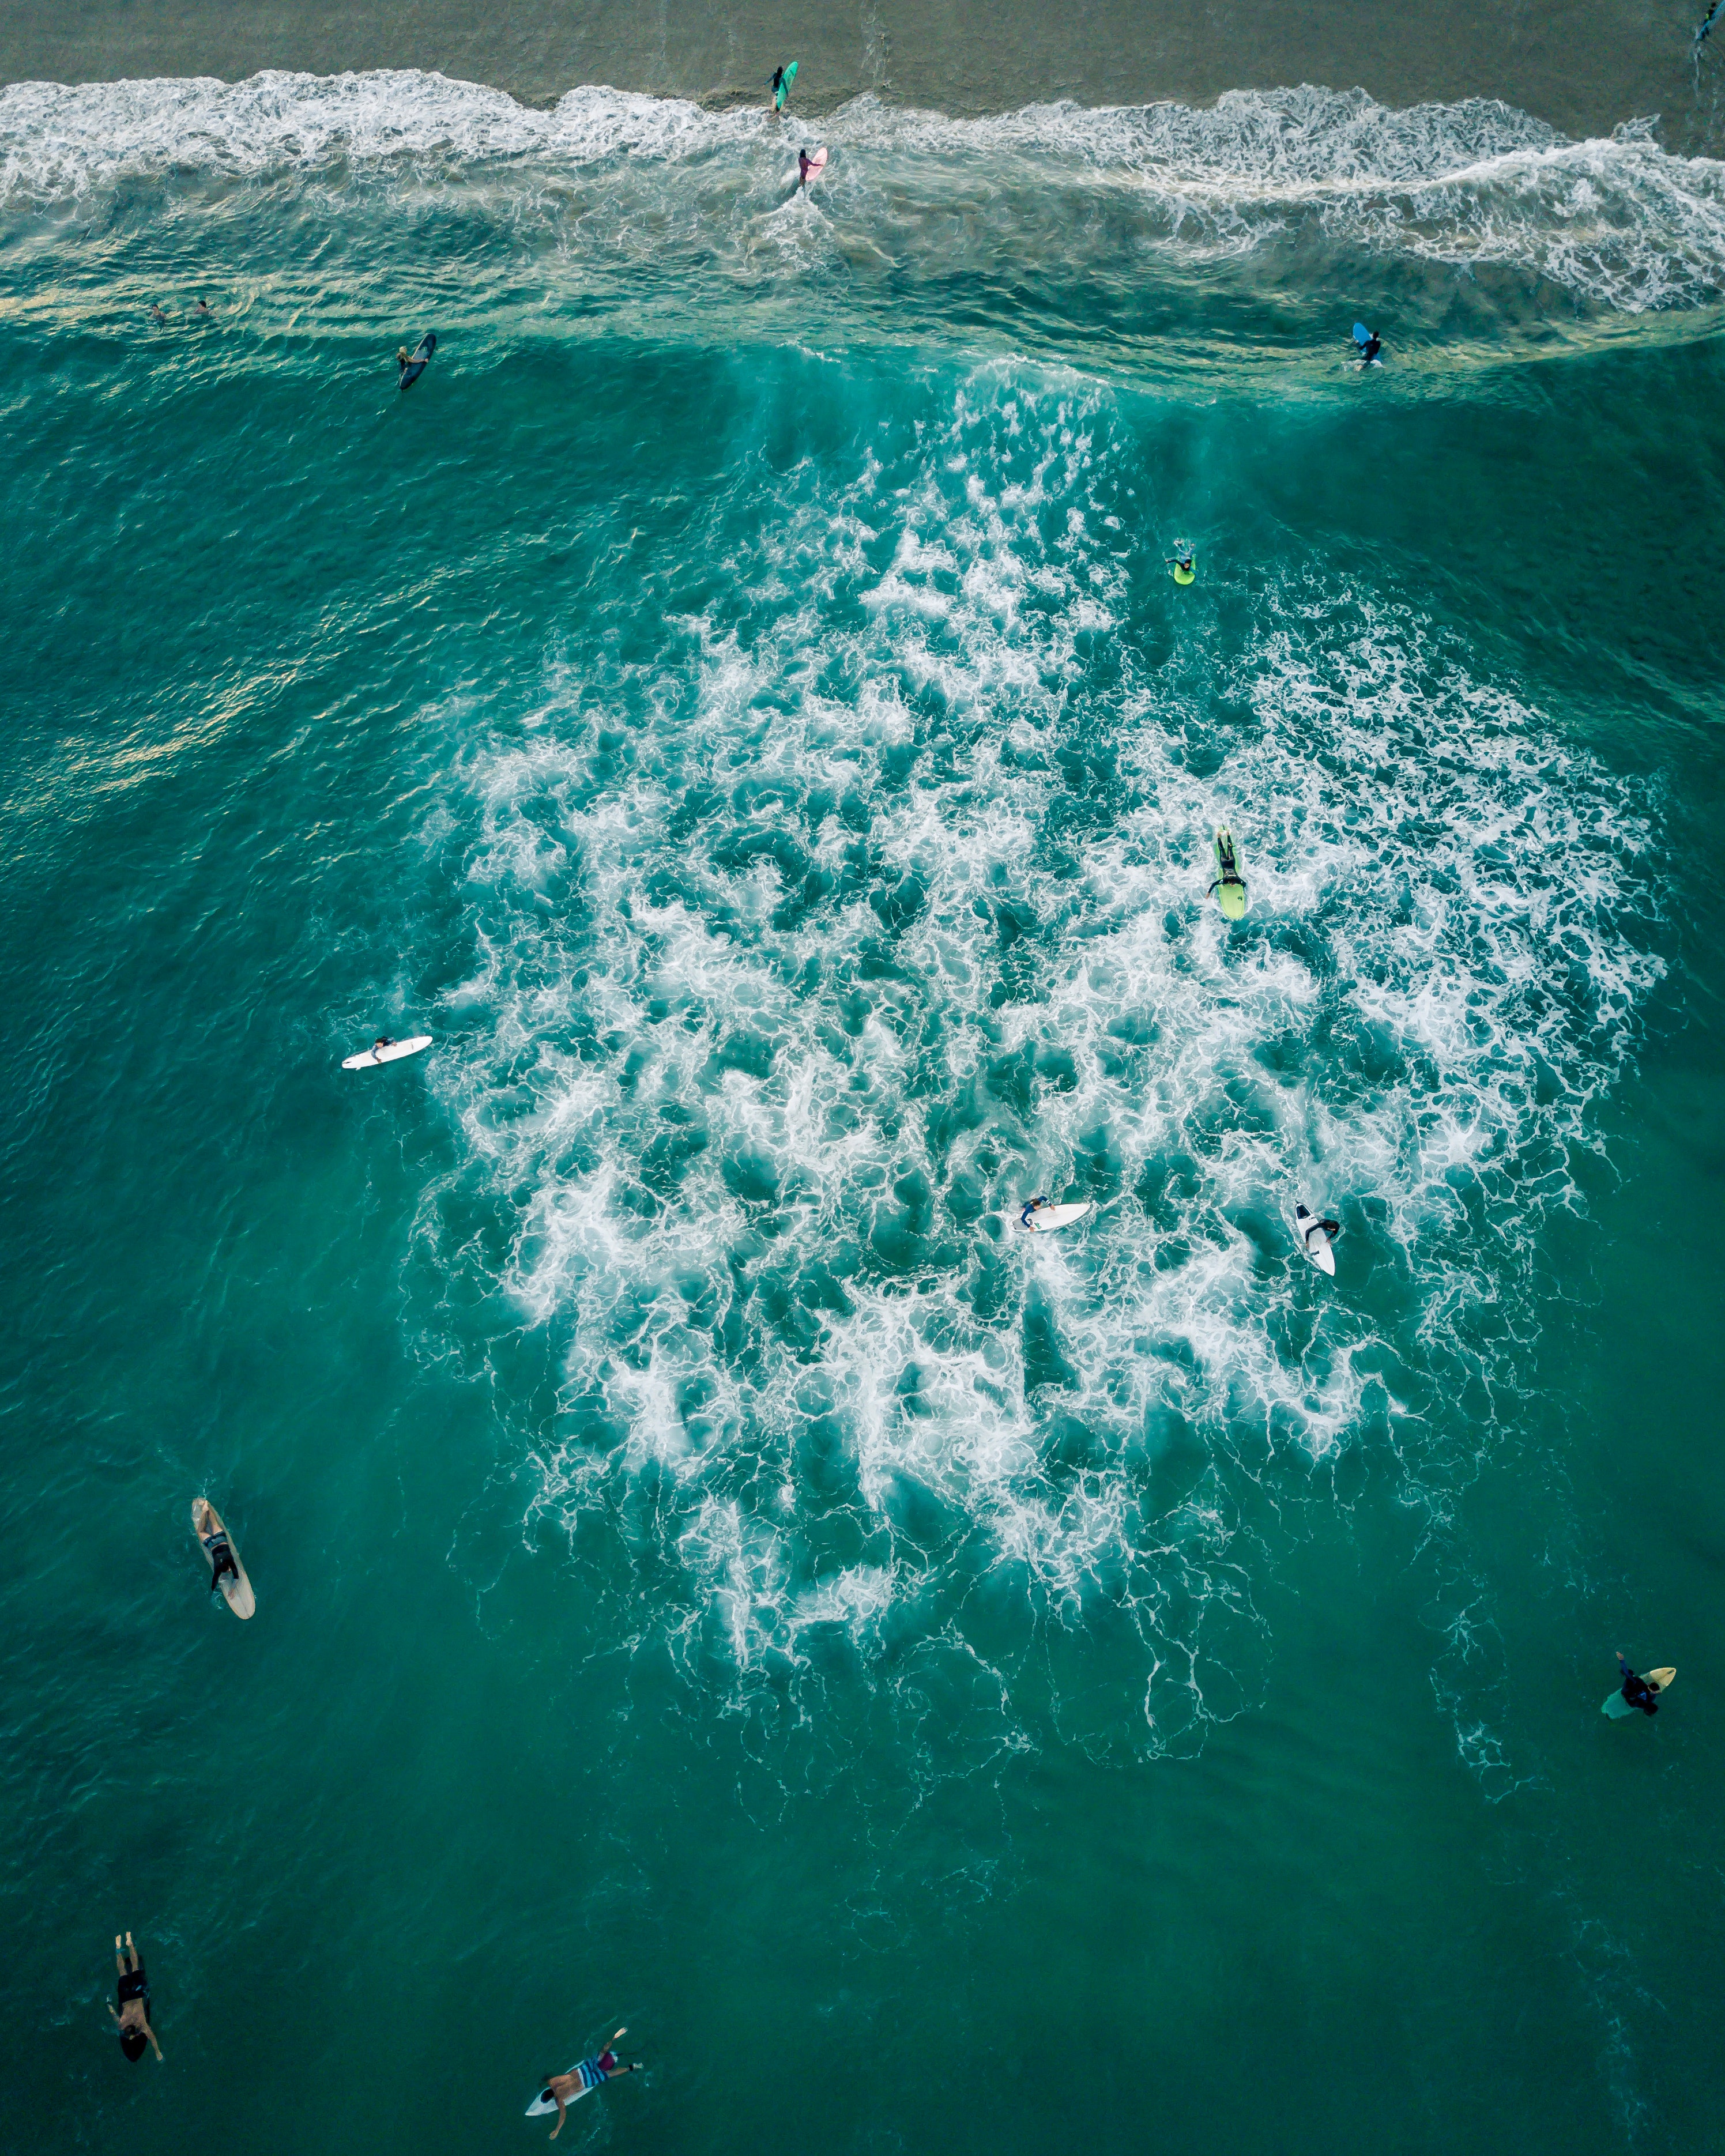
water, ocean, wave, sea, blue, turquoise, aqua, azure, wind wave, photography, coastal and oceanic landforms, coast